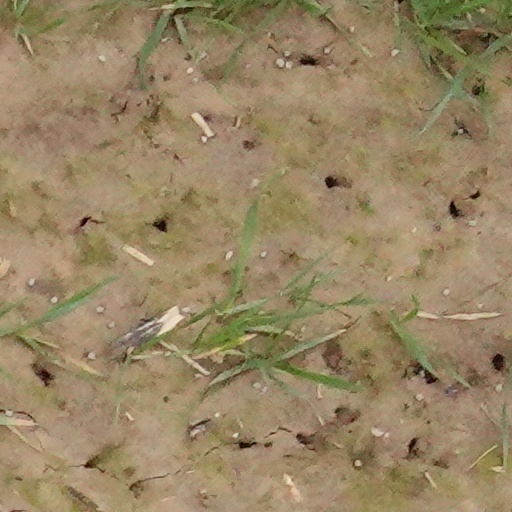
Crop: wheat